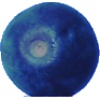
Label: Huckleberry 1